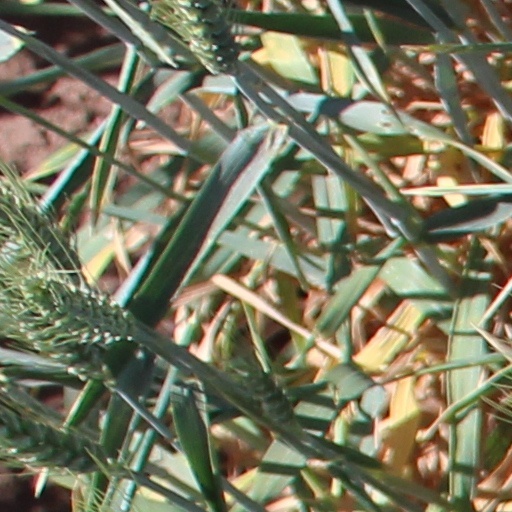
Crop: wheat